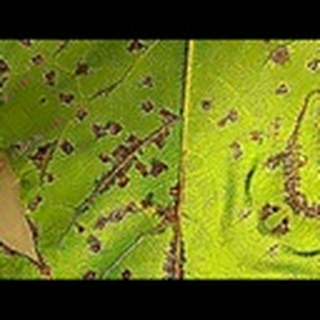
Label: cotton_bacterial_blight